History of soccer in the United States

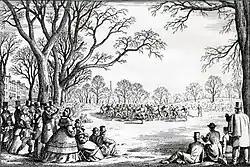
Illustration depicting an Oneida "football" game, published on "The Boston Globe" in the 1860s

The Oneida Football Club was established in 1862 by Gerrit Smith "Gat" Miller, a graduate of the Latin School of Epes Sargent Dixwell (a private college-preparatory school in Boston). Oneida is regarded to be the first organized team to play any kind of "football" in the United States. The game played by the club, known as the "Boston game", was an informal local variant that combined association and rugby football